Wilston State School

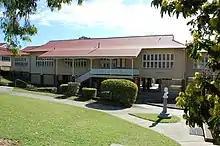
Block C, from Primrose Street, 2009

Subsequently, Wilston State School opened on 14 August 1920, comprising one suburban timber school building (Type C/T8) (now known as Block C) on 4 acres of land (1.62ha). The building was centrally positioned on the higher ground at the southern (Primrose Street) end of the site. A newspaper report described the building as timber on brick piers with an asbestos slate roof and ornamental fleches. There were 8 classrooms with verandahs and two teachers rooms on the north side. Particular reference was made to good lighting and ventilation. The concreted area under the building was used as play space, with conveniently placed toilets nearby. The school had an initial enrolment of 320 pupils, which rose with the progress of the district.